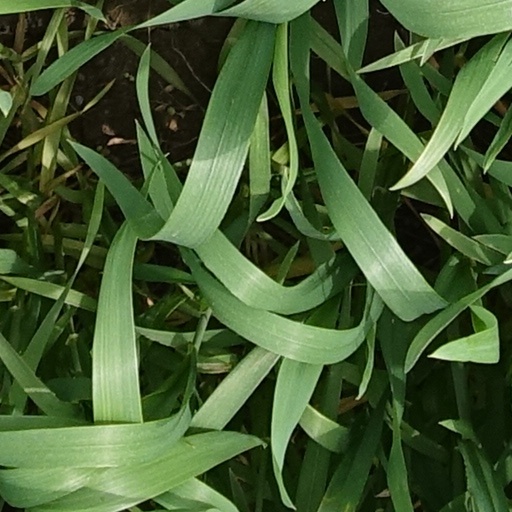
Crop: wheat